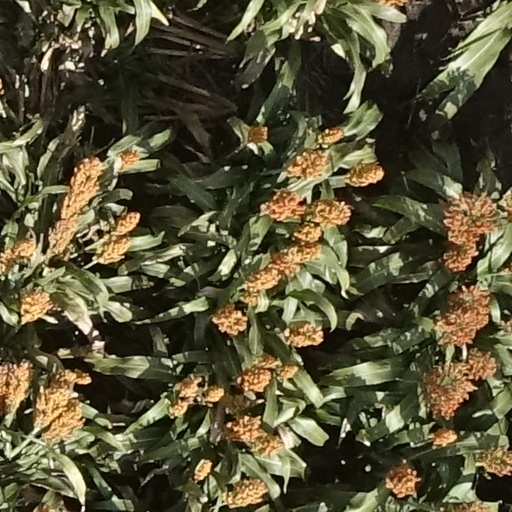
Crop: sorghum